Black Madonna of Częstochowa

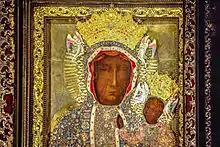
Black Madonna of Częstochowa with a crown

The icon of Our Lady of Częstochowa has been intimately associated with Poland for the past 600 years. Its history before it arrived in Poland is shrouded in numerous legends that trace the icon's origin to Luke the Evangelist, who painted it on a cedar table top from the house of the Holy Family. The same legend holds that the painting was discovered in Jerusalem in 326 by Helena, who brought it back to Constantinople and presented it to her son, Constantine the Great.